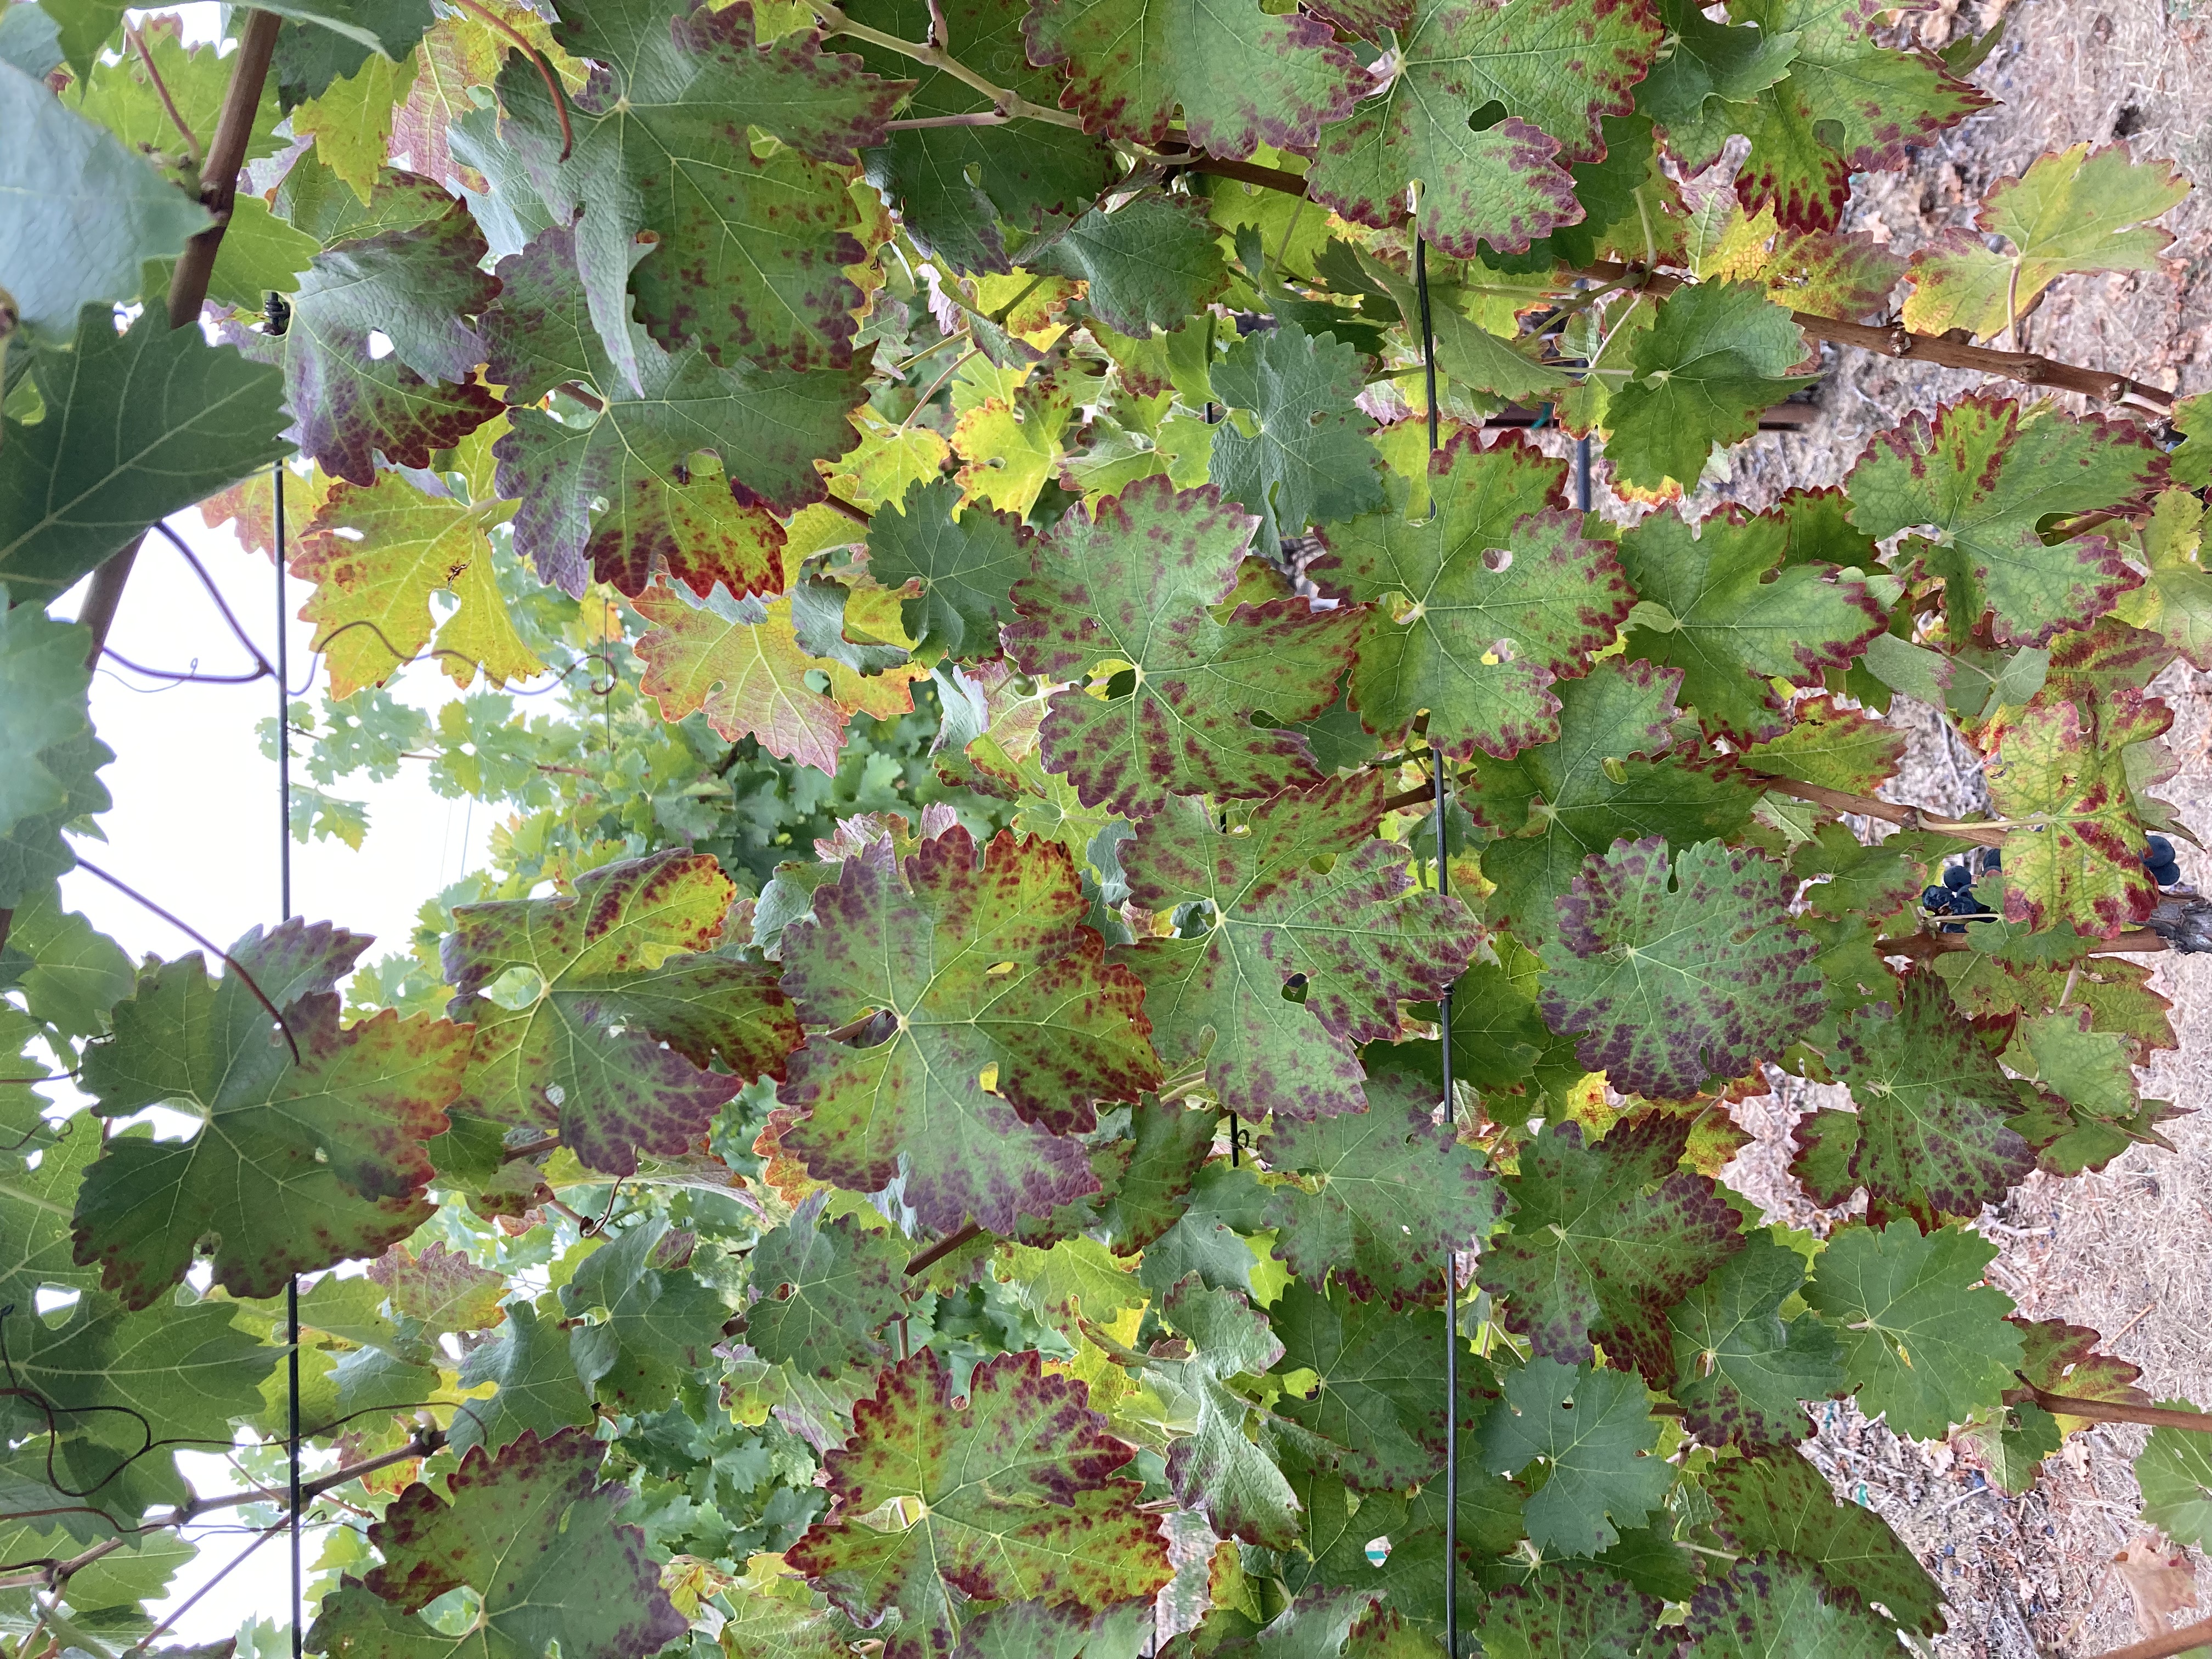
Label: Leafroll 3